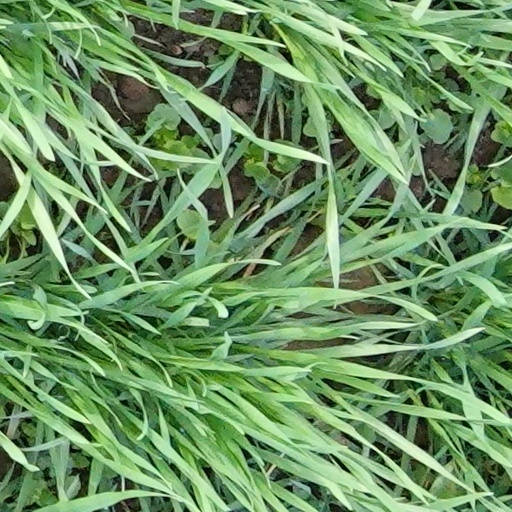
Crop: wheat